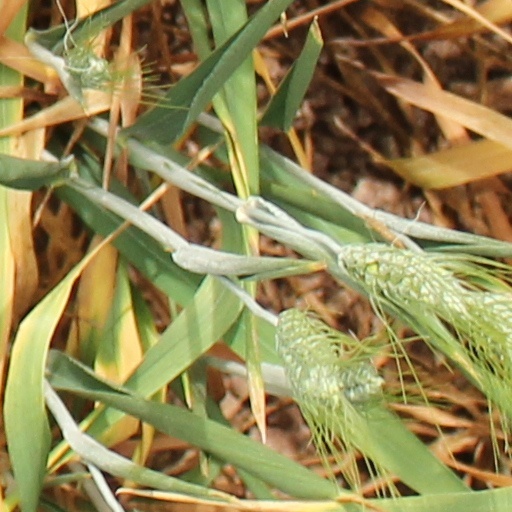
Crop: wheat